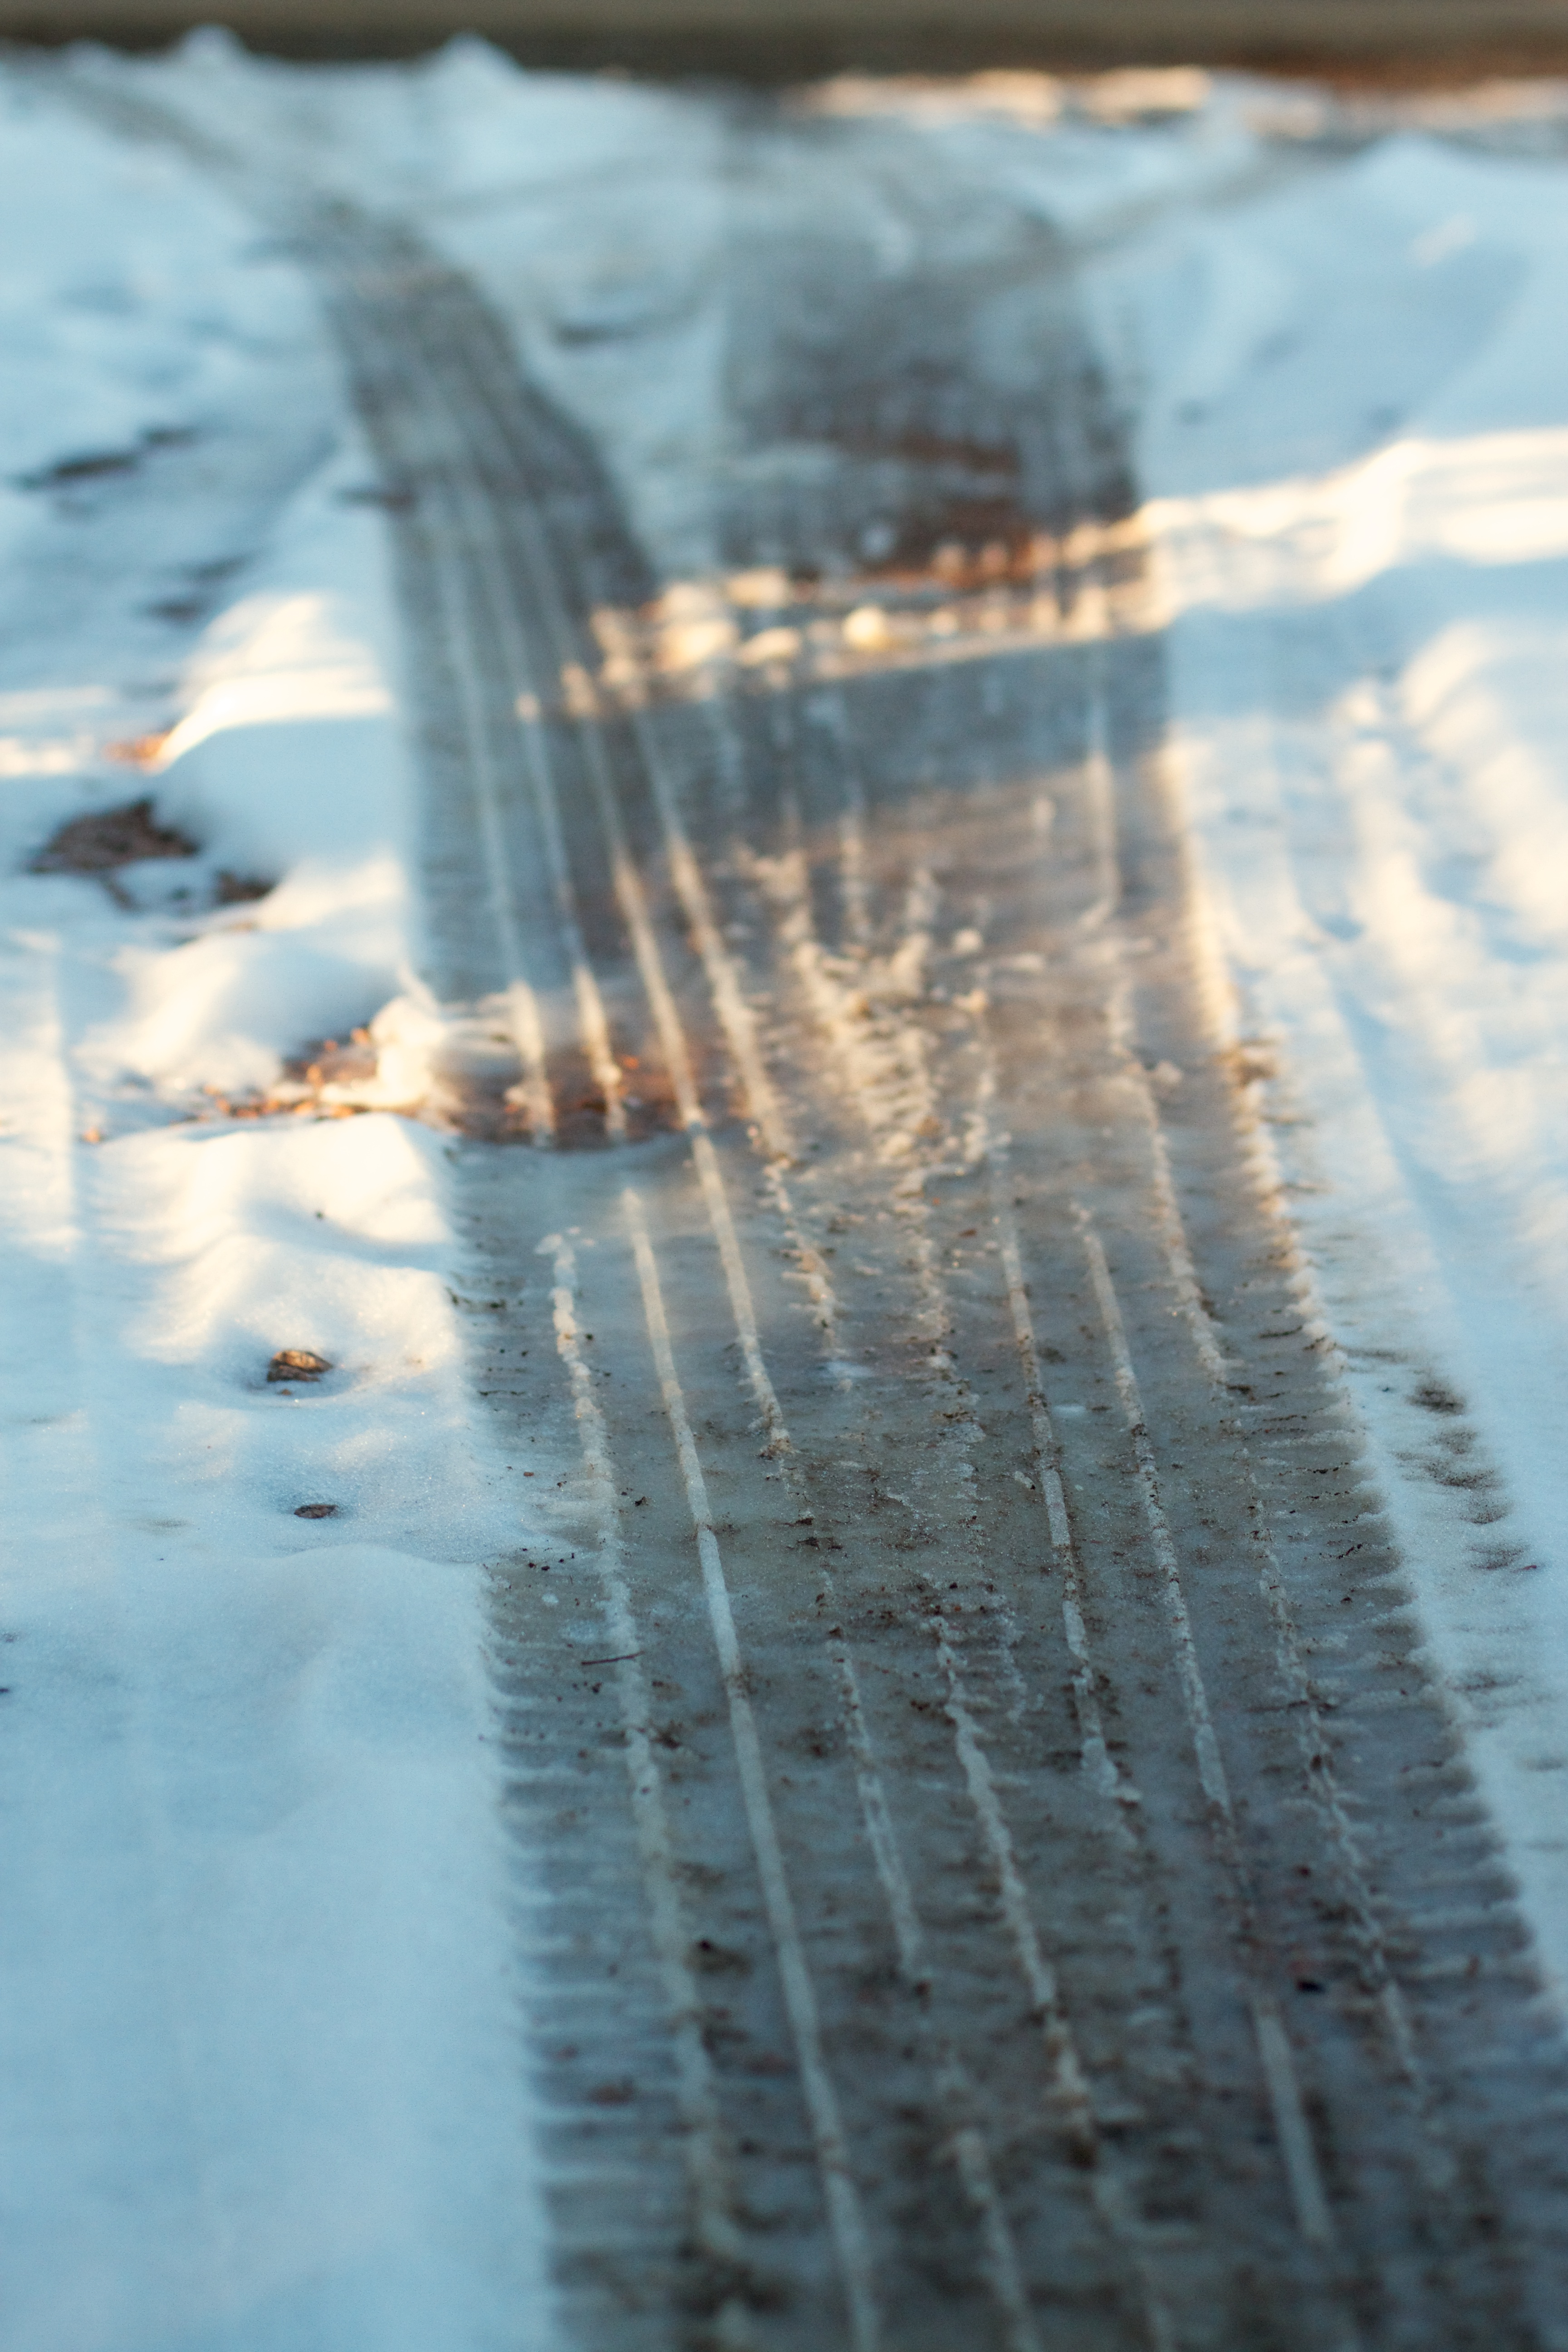
sea, water, snow, winter, sunlight, morning, wave, ice, reflection, weather, blue, season, freezing